Harpsichord

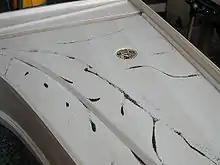
Sound board of a harpsichord with Chladni patterns

The harpsichord was most likely invented in the late Middle Ages. By the 16th century, harpsichord makers in Italy were making lightweight instruments with low tension brass stringing. A different approach was taken in the Southern Netherlands starting in the late 16th century, notably by the Ruckers family. Their harpsichords used a heavier construction and produced a more powerful and distinctive tone with higher tension steel treble stringing. These included the first harpsichords with two keyboards, used for transposition.